Saint-Pavace

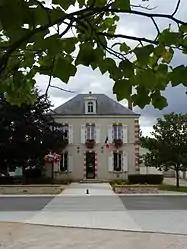
The town hall of Saint-Pavace

Saint-Pavace is a commune in the Sarthe department in the region of Pays de la Loire in north-western France.